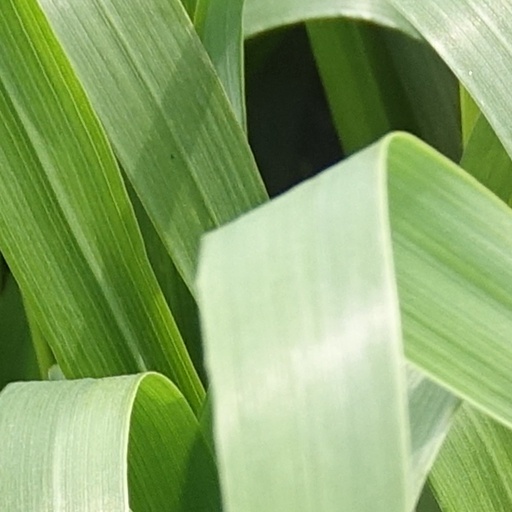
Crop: wheat